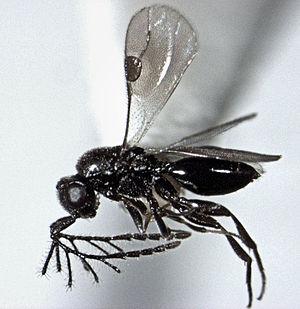
Megaspilinae est une sous-famille d'insectes hyménoptères parasites.
Les Megaspilidae sont une famille d'insectes hyménoptères.